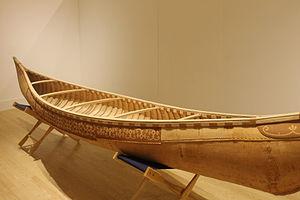
Le canoë, ou canoé, également appelé canot au Canada et canoë canadien en France, est un type de pirogue légère non pontée, mue à la pagaie simple, destiné à la navigation sur les rivières et les lacs. Il peut exceptionnellement être équipé de voile latine, lorsque le canoë est équipé de dérives latérales.